Asheville Art Museum

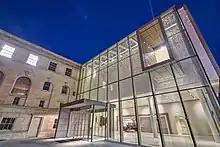
The newly renovated Asheville Art Museum at night

The Asheville Art Museum is a nonprofit visual art organization in Western North Carolina (WNC) and is accredited by the American Alliance of Museums. The museum is located on the center square of downtown Asheville, 2 South Pack Square at Pack Place.